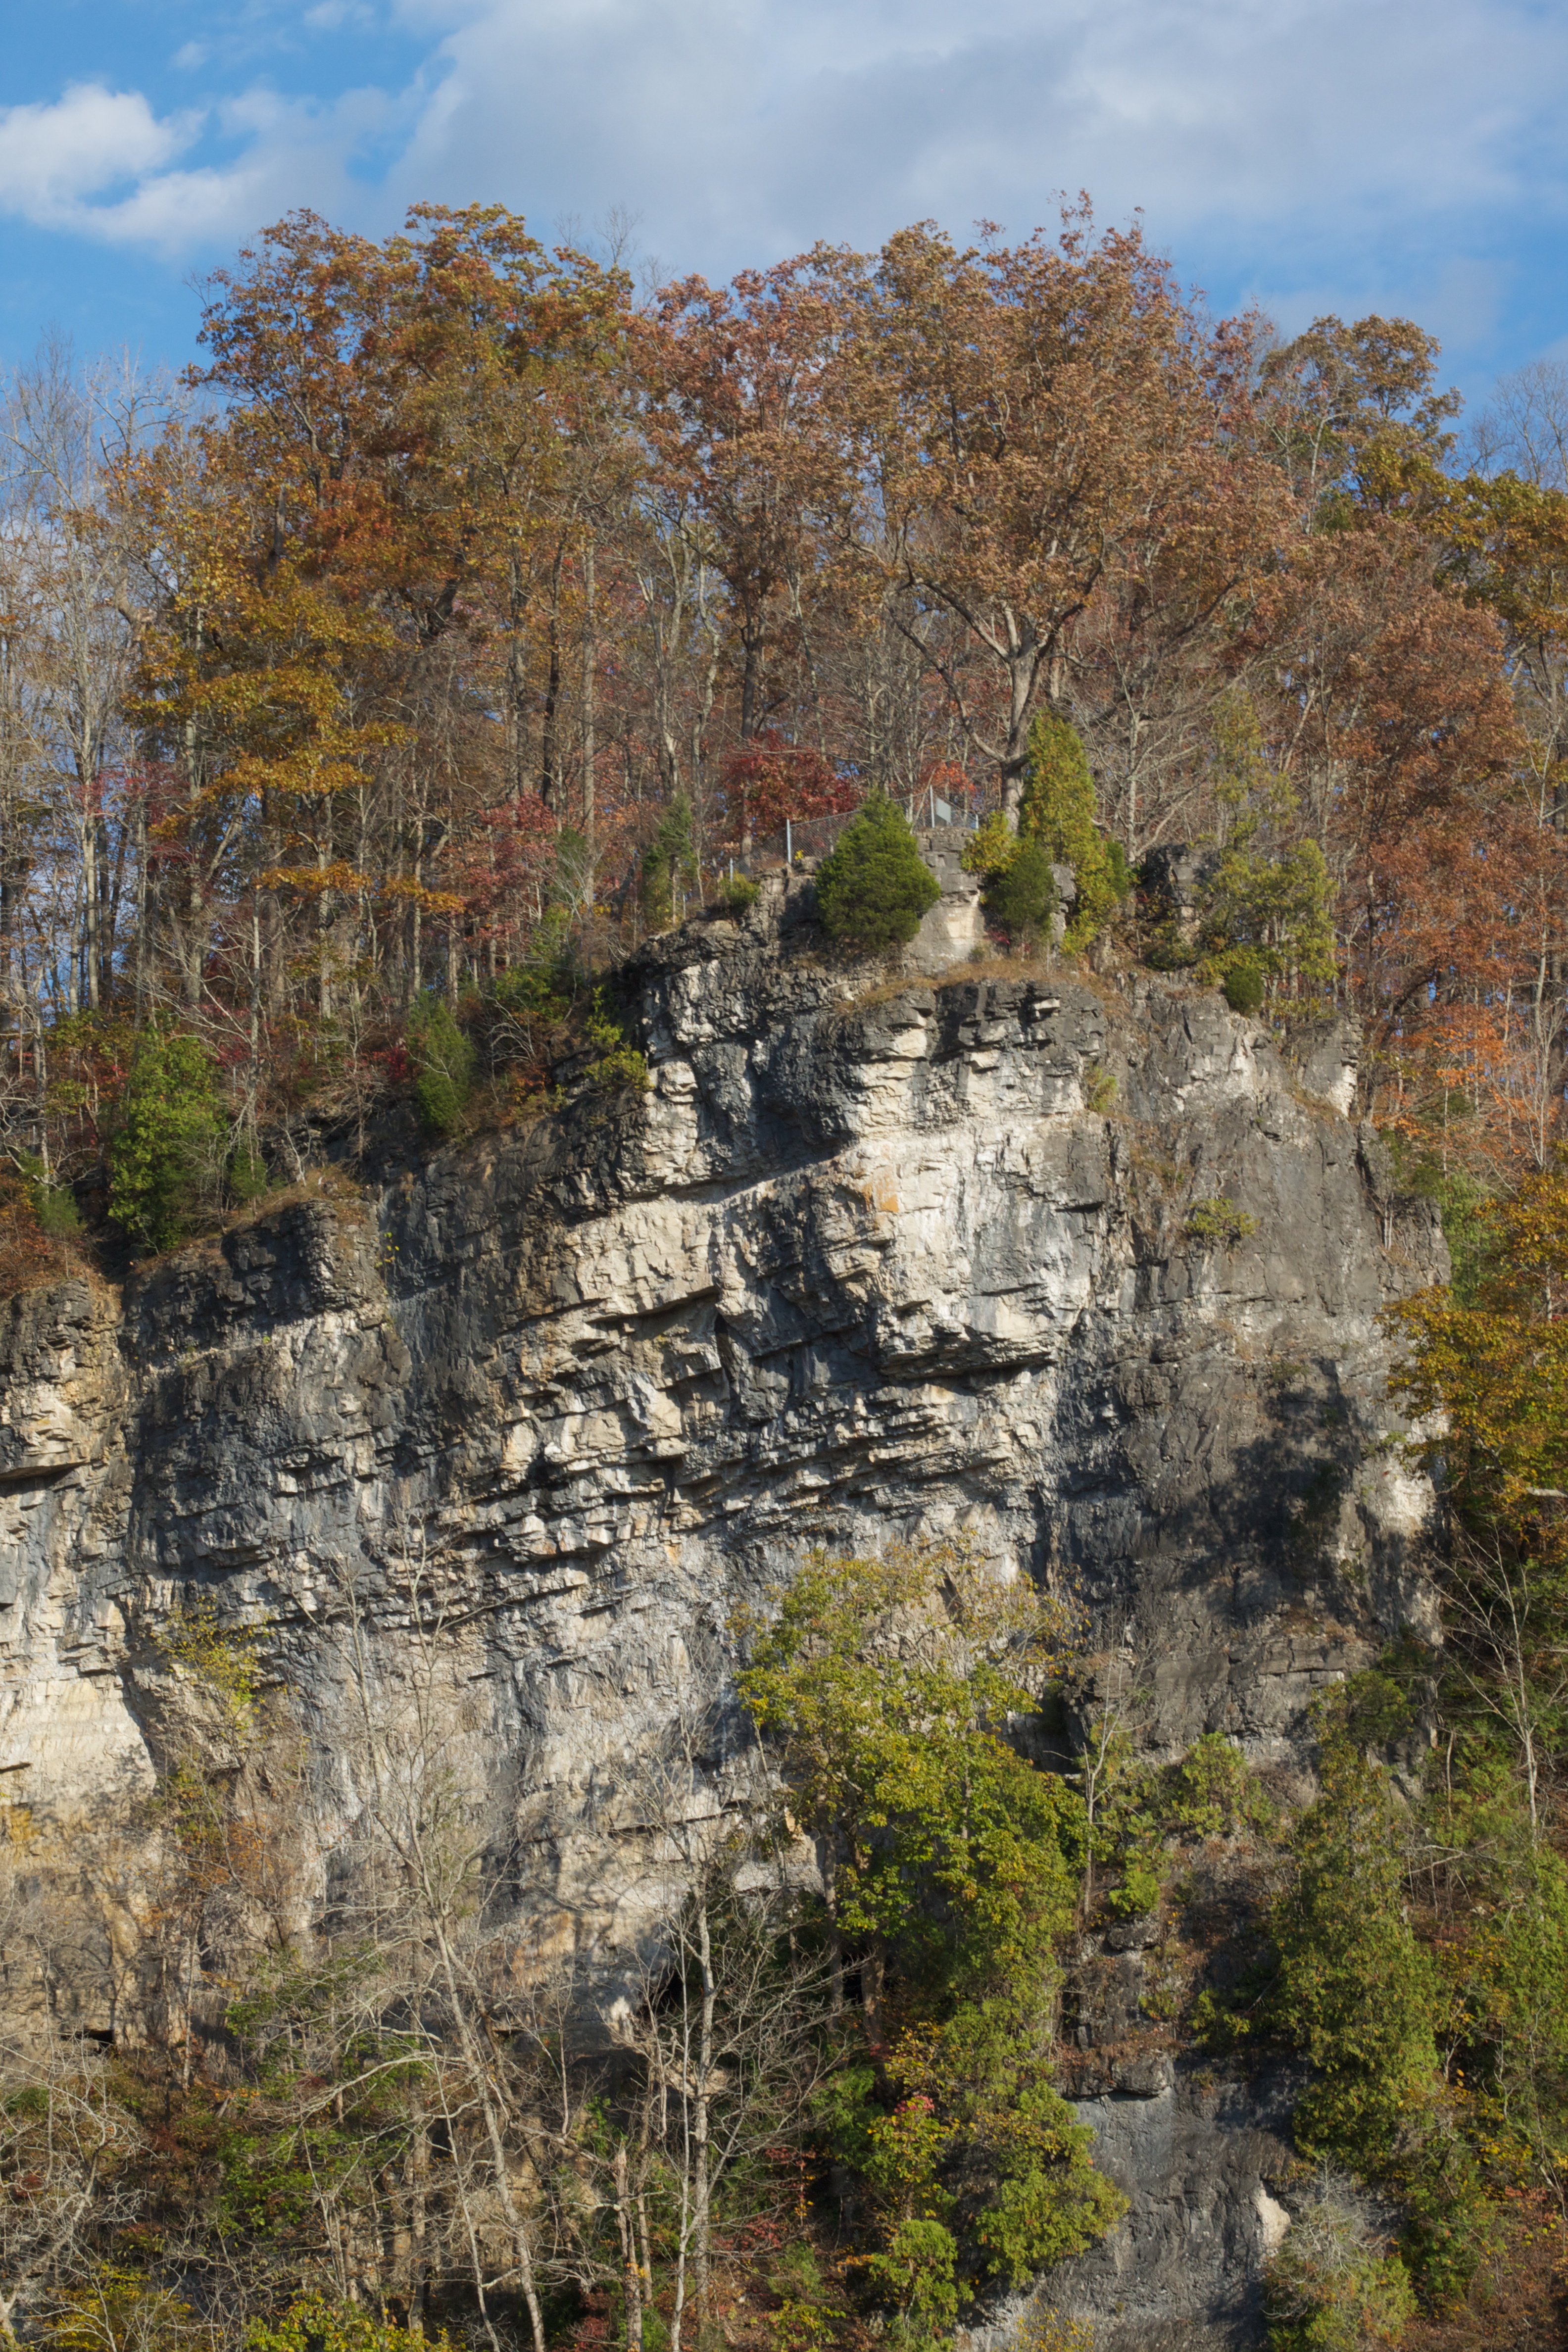
tree, rock, wilderness, mountain, trail, formation, cliff, autumn, park, canyon, terrain, geology, odyssey, water feature